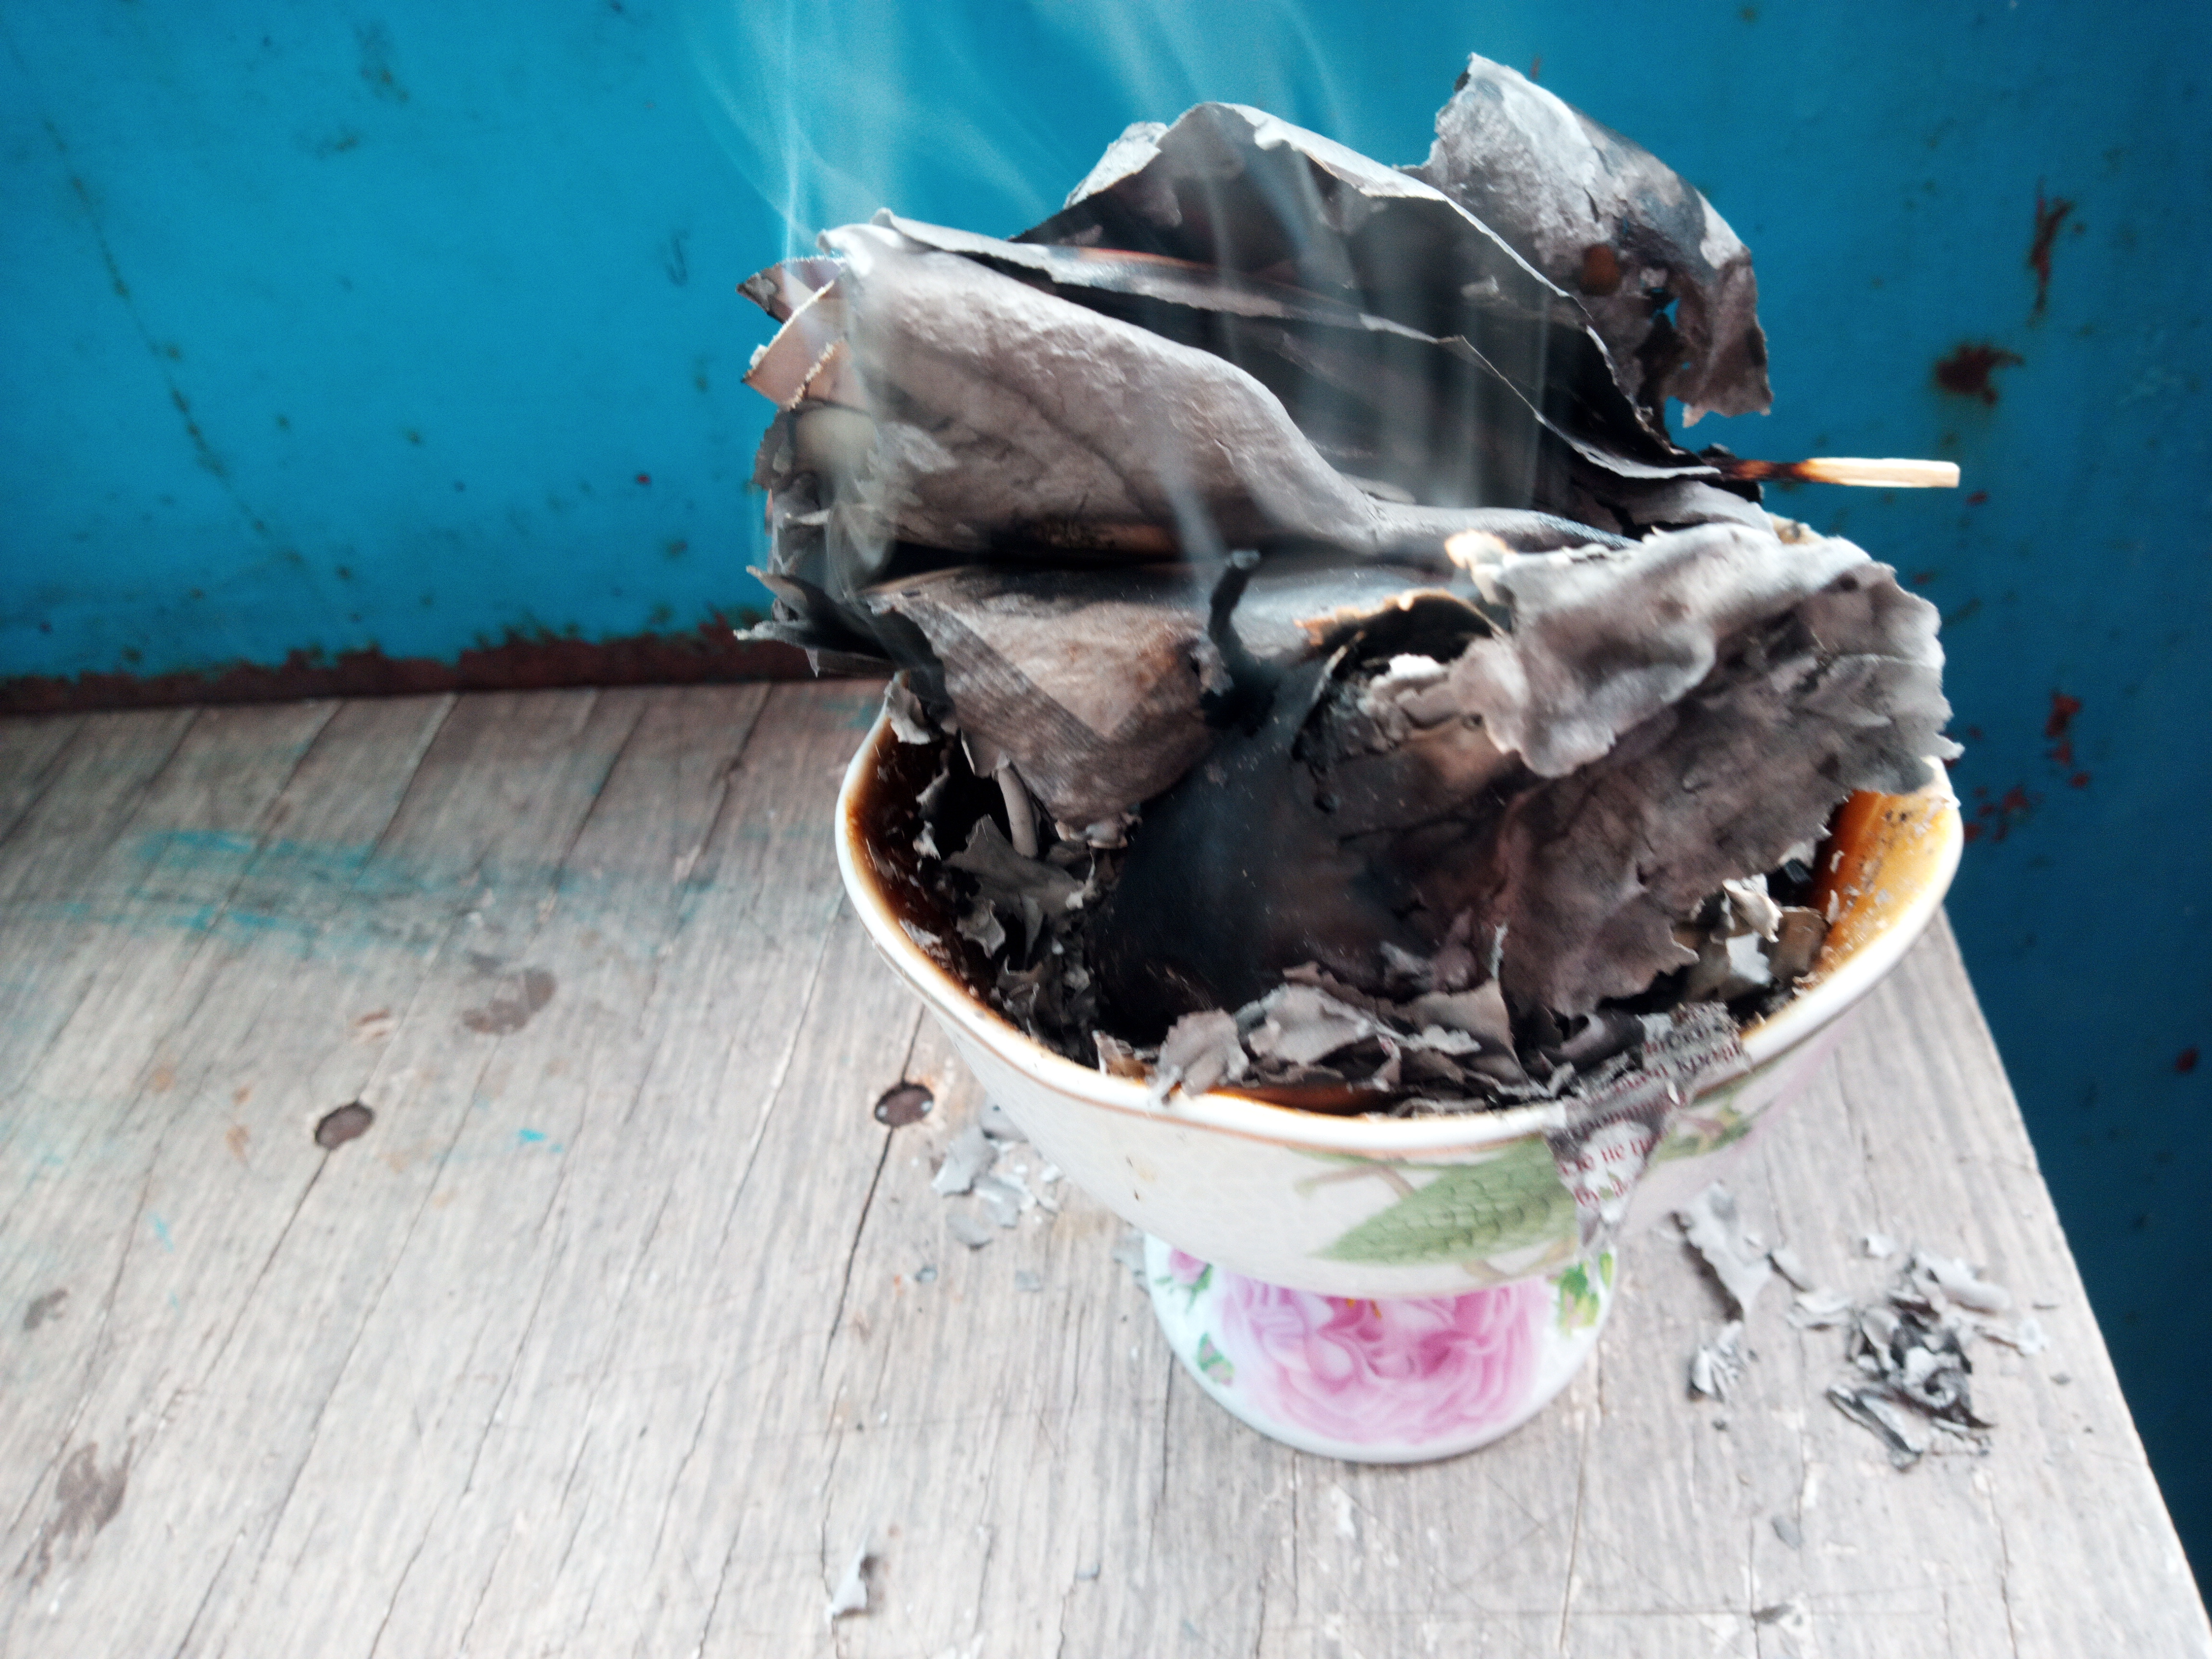
burns, ice cream, dessert, frozen dessert, dairy product, sundae, food